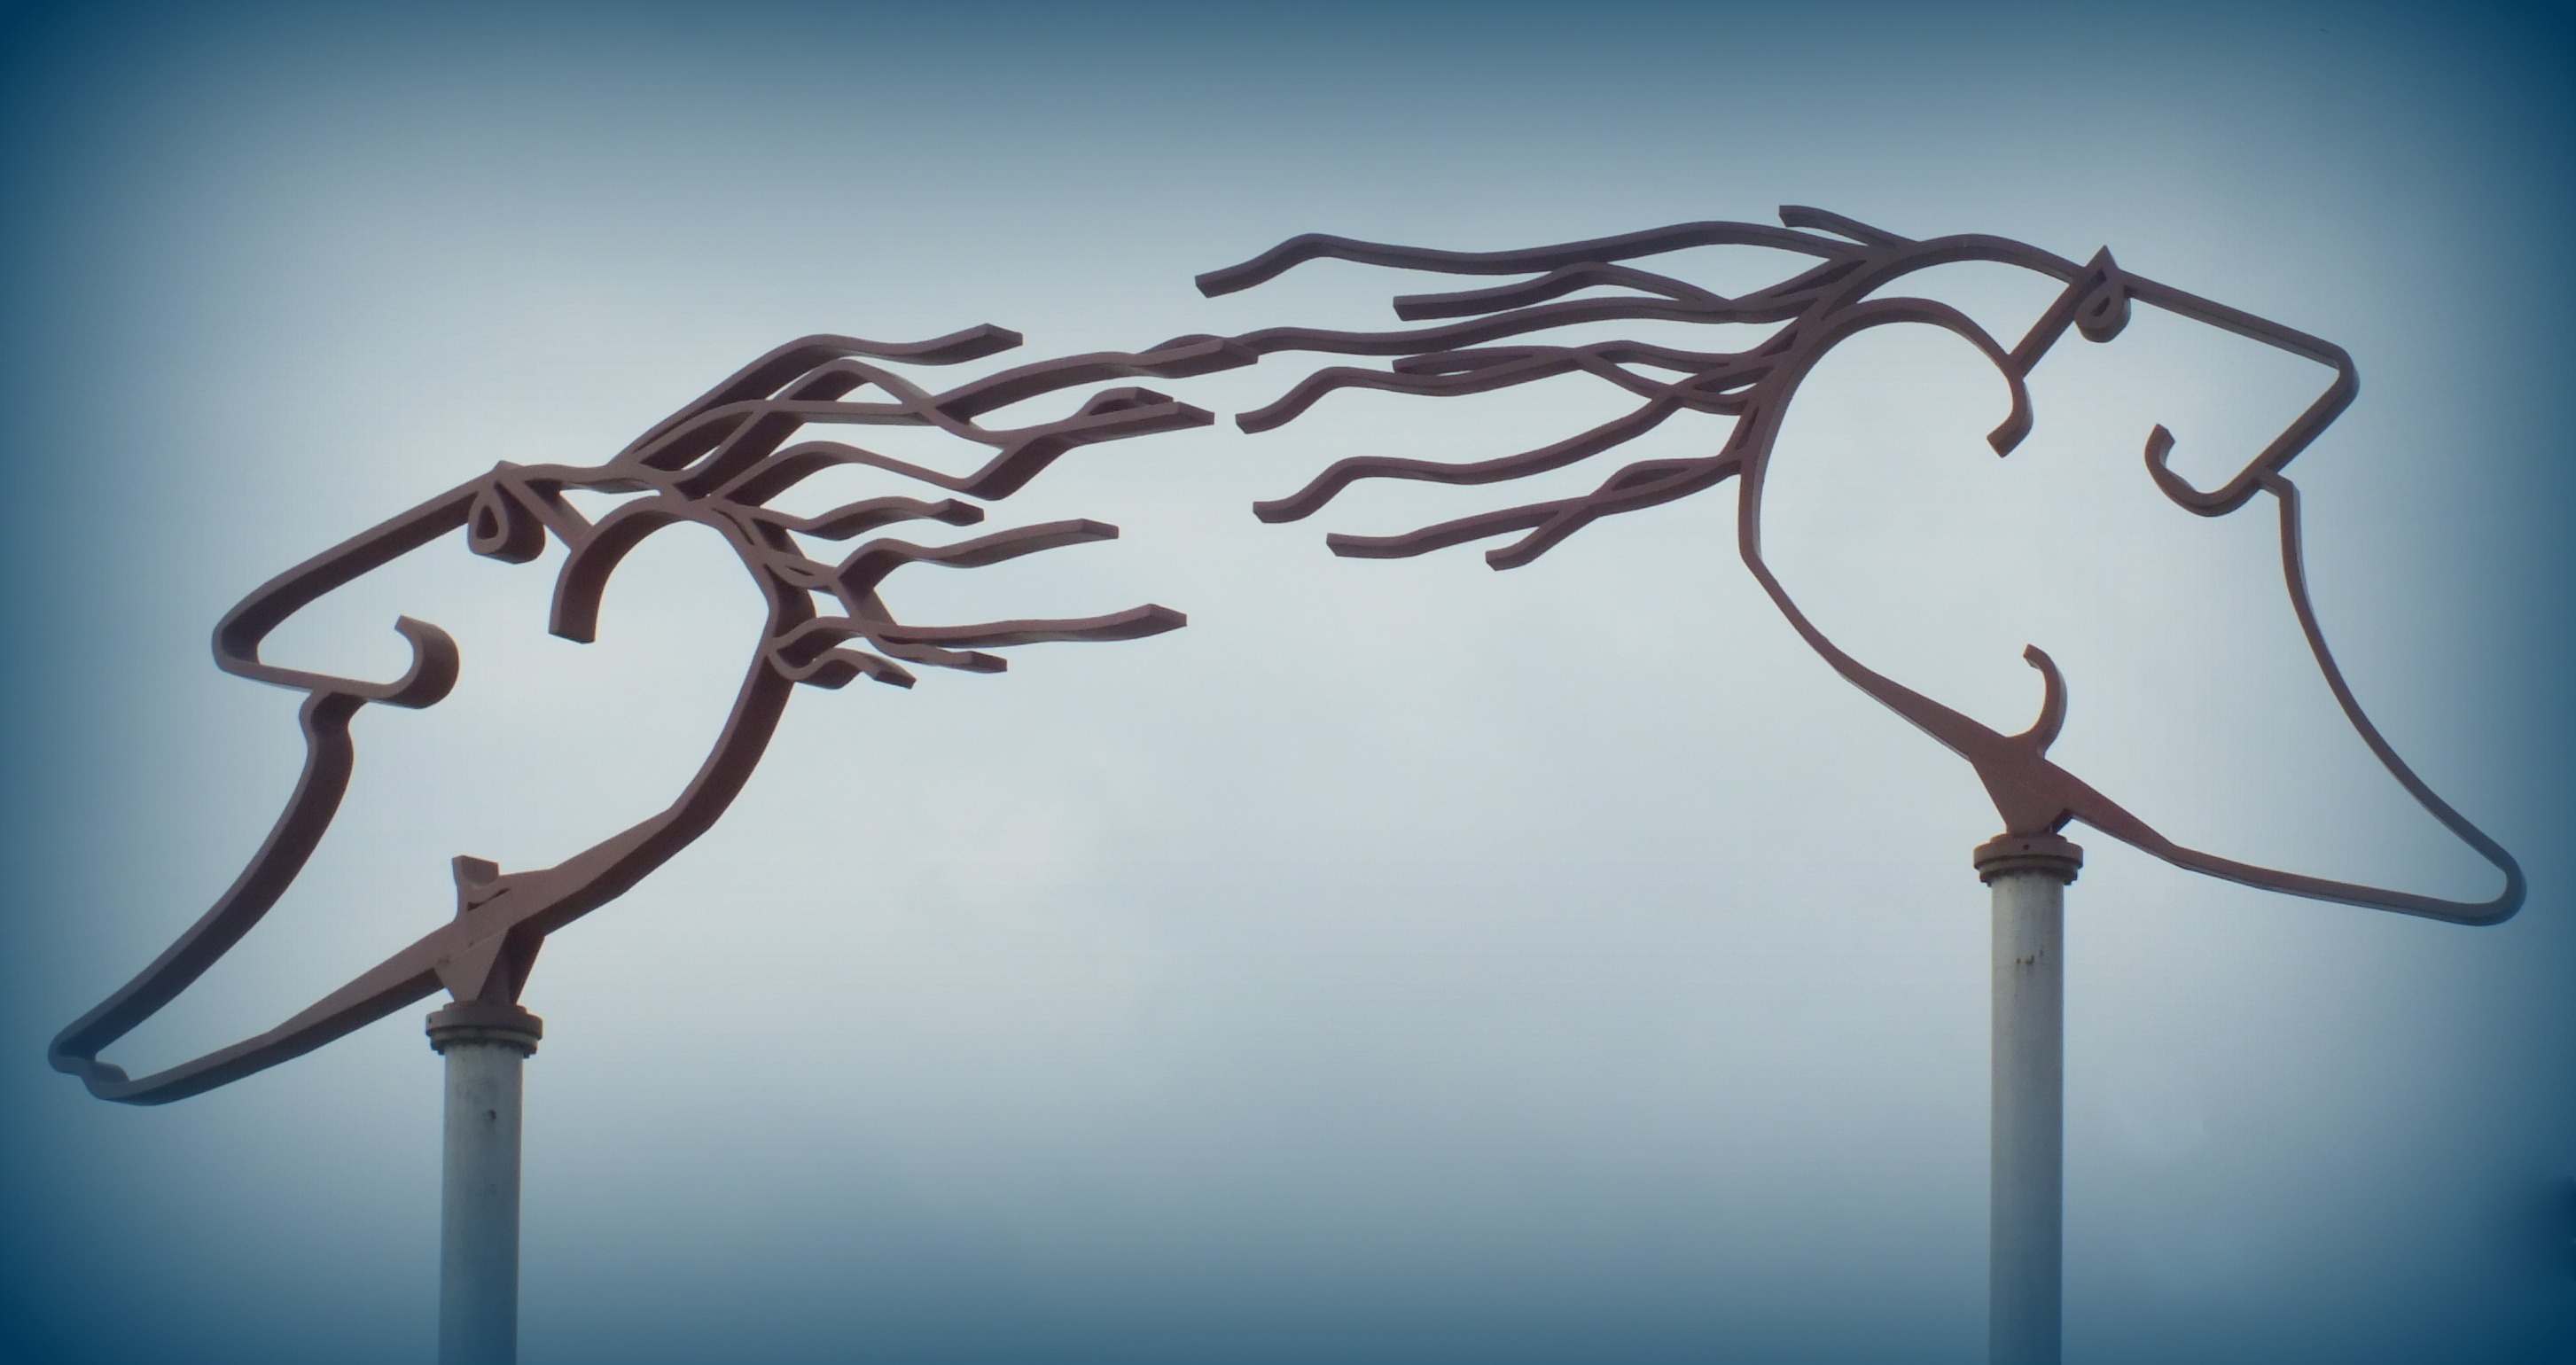
branch, light, wind, line, street light, electricity, lighting, font, art, illustration, light fixture, blow, heads, forward, steadfast